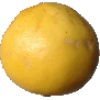
Label: white_grapefruit